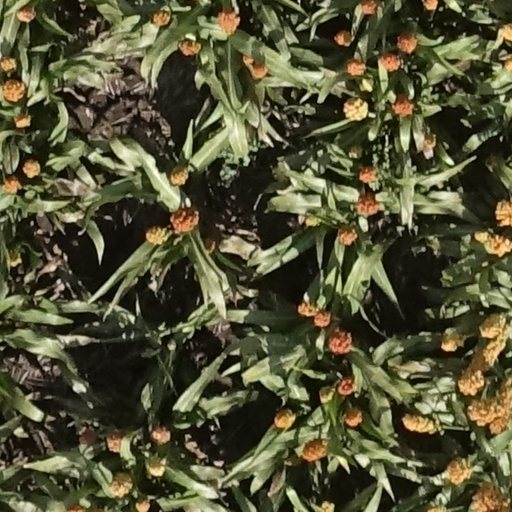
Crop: sorghum